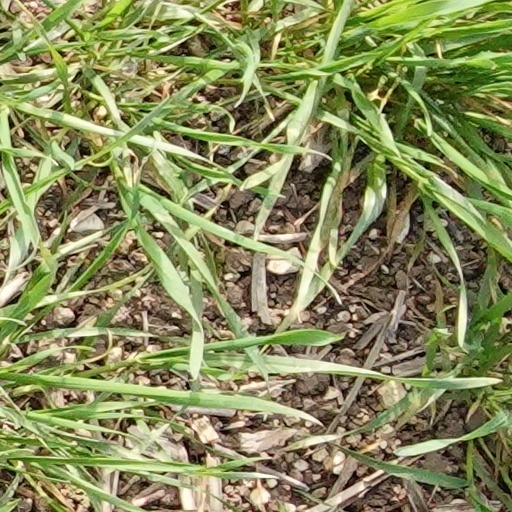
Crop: wheat